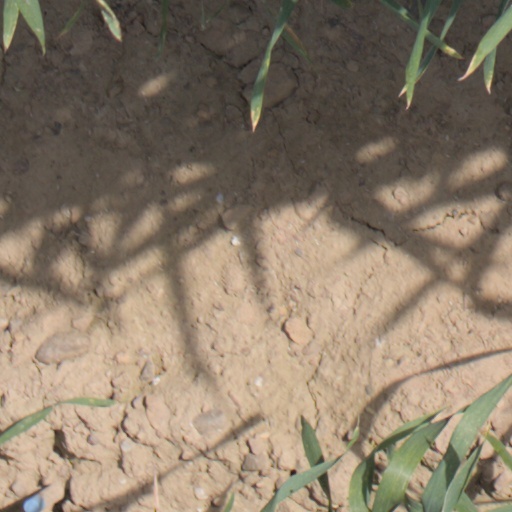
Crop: wheat